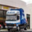
Label: truck